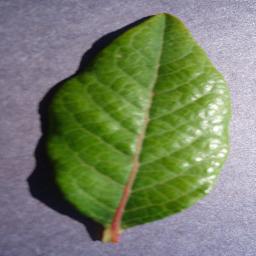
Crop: blueberry
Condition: healthy